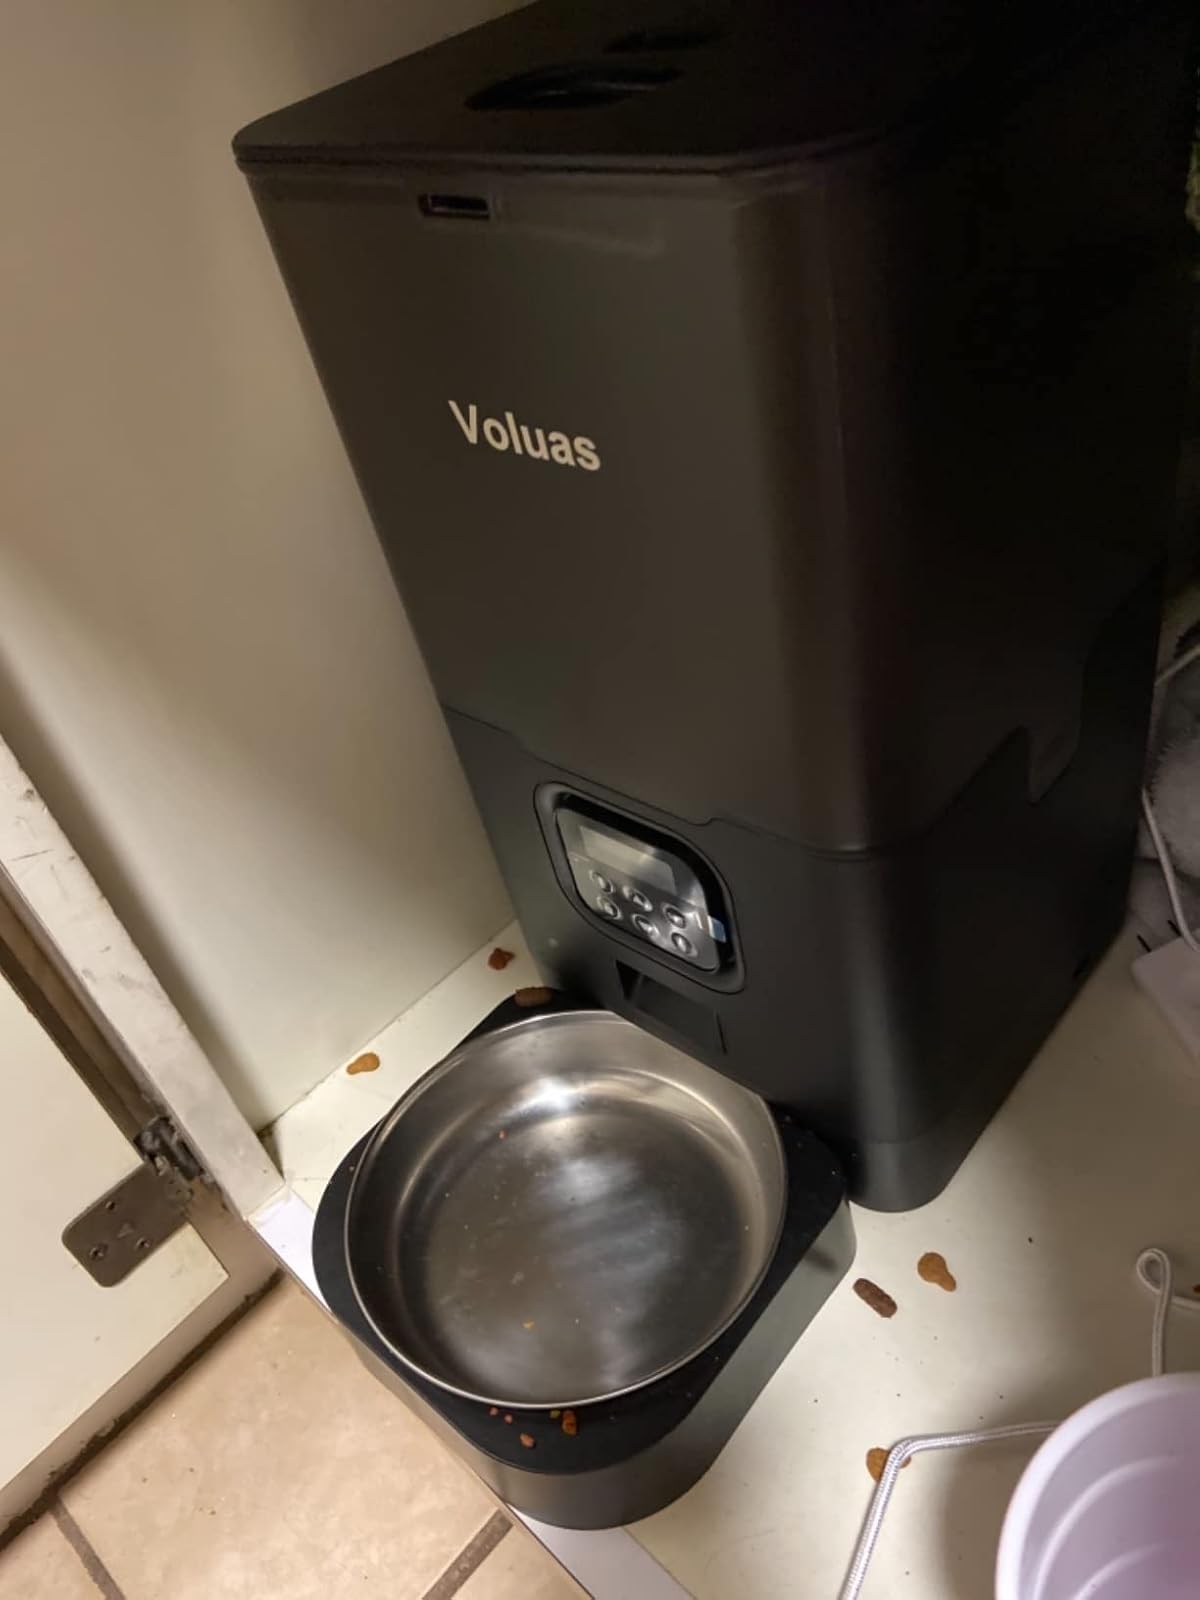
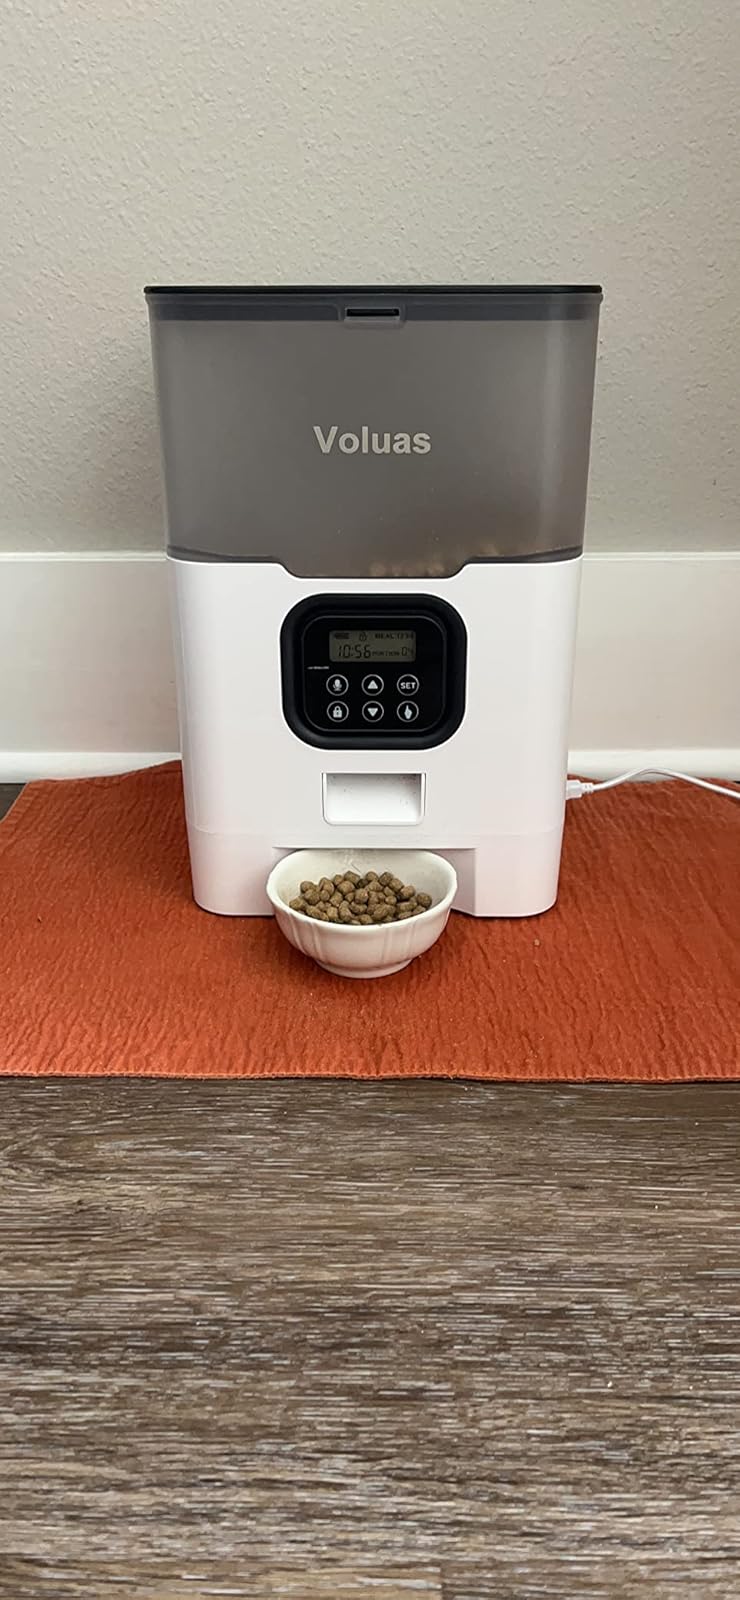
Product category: items_feeder
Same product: no